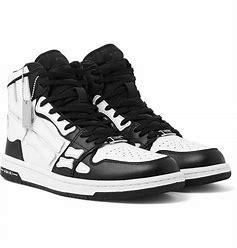
Brand: Amiri
Model: Skel Top